Africa World Airlines

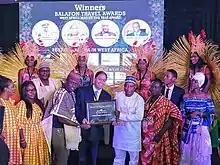
The AWA team receives the award as "Best Airline in West Africa" for 2019

Africa World Airlines has been recognised as "Domestic Airline of the Year" in Ghana every year consecutively since 2015. In September 2019, the airline was inducted into the CIMG Hall of Fame after being voted the winner in the "Domestic Airline of the Year" category for five consecutive years.